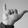
ASL letter: Y